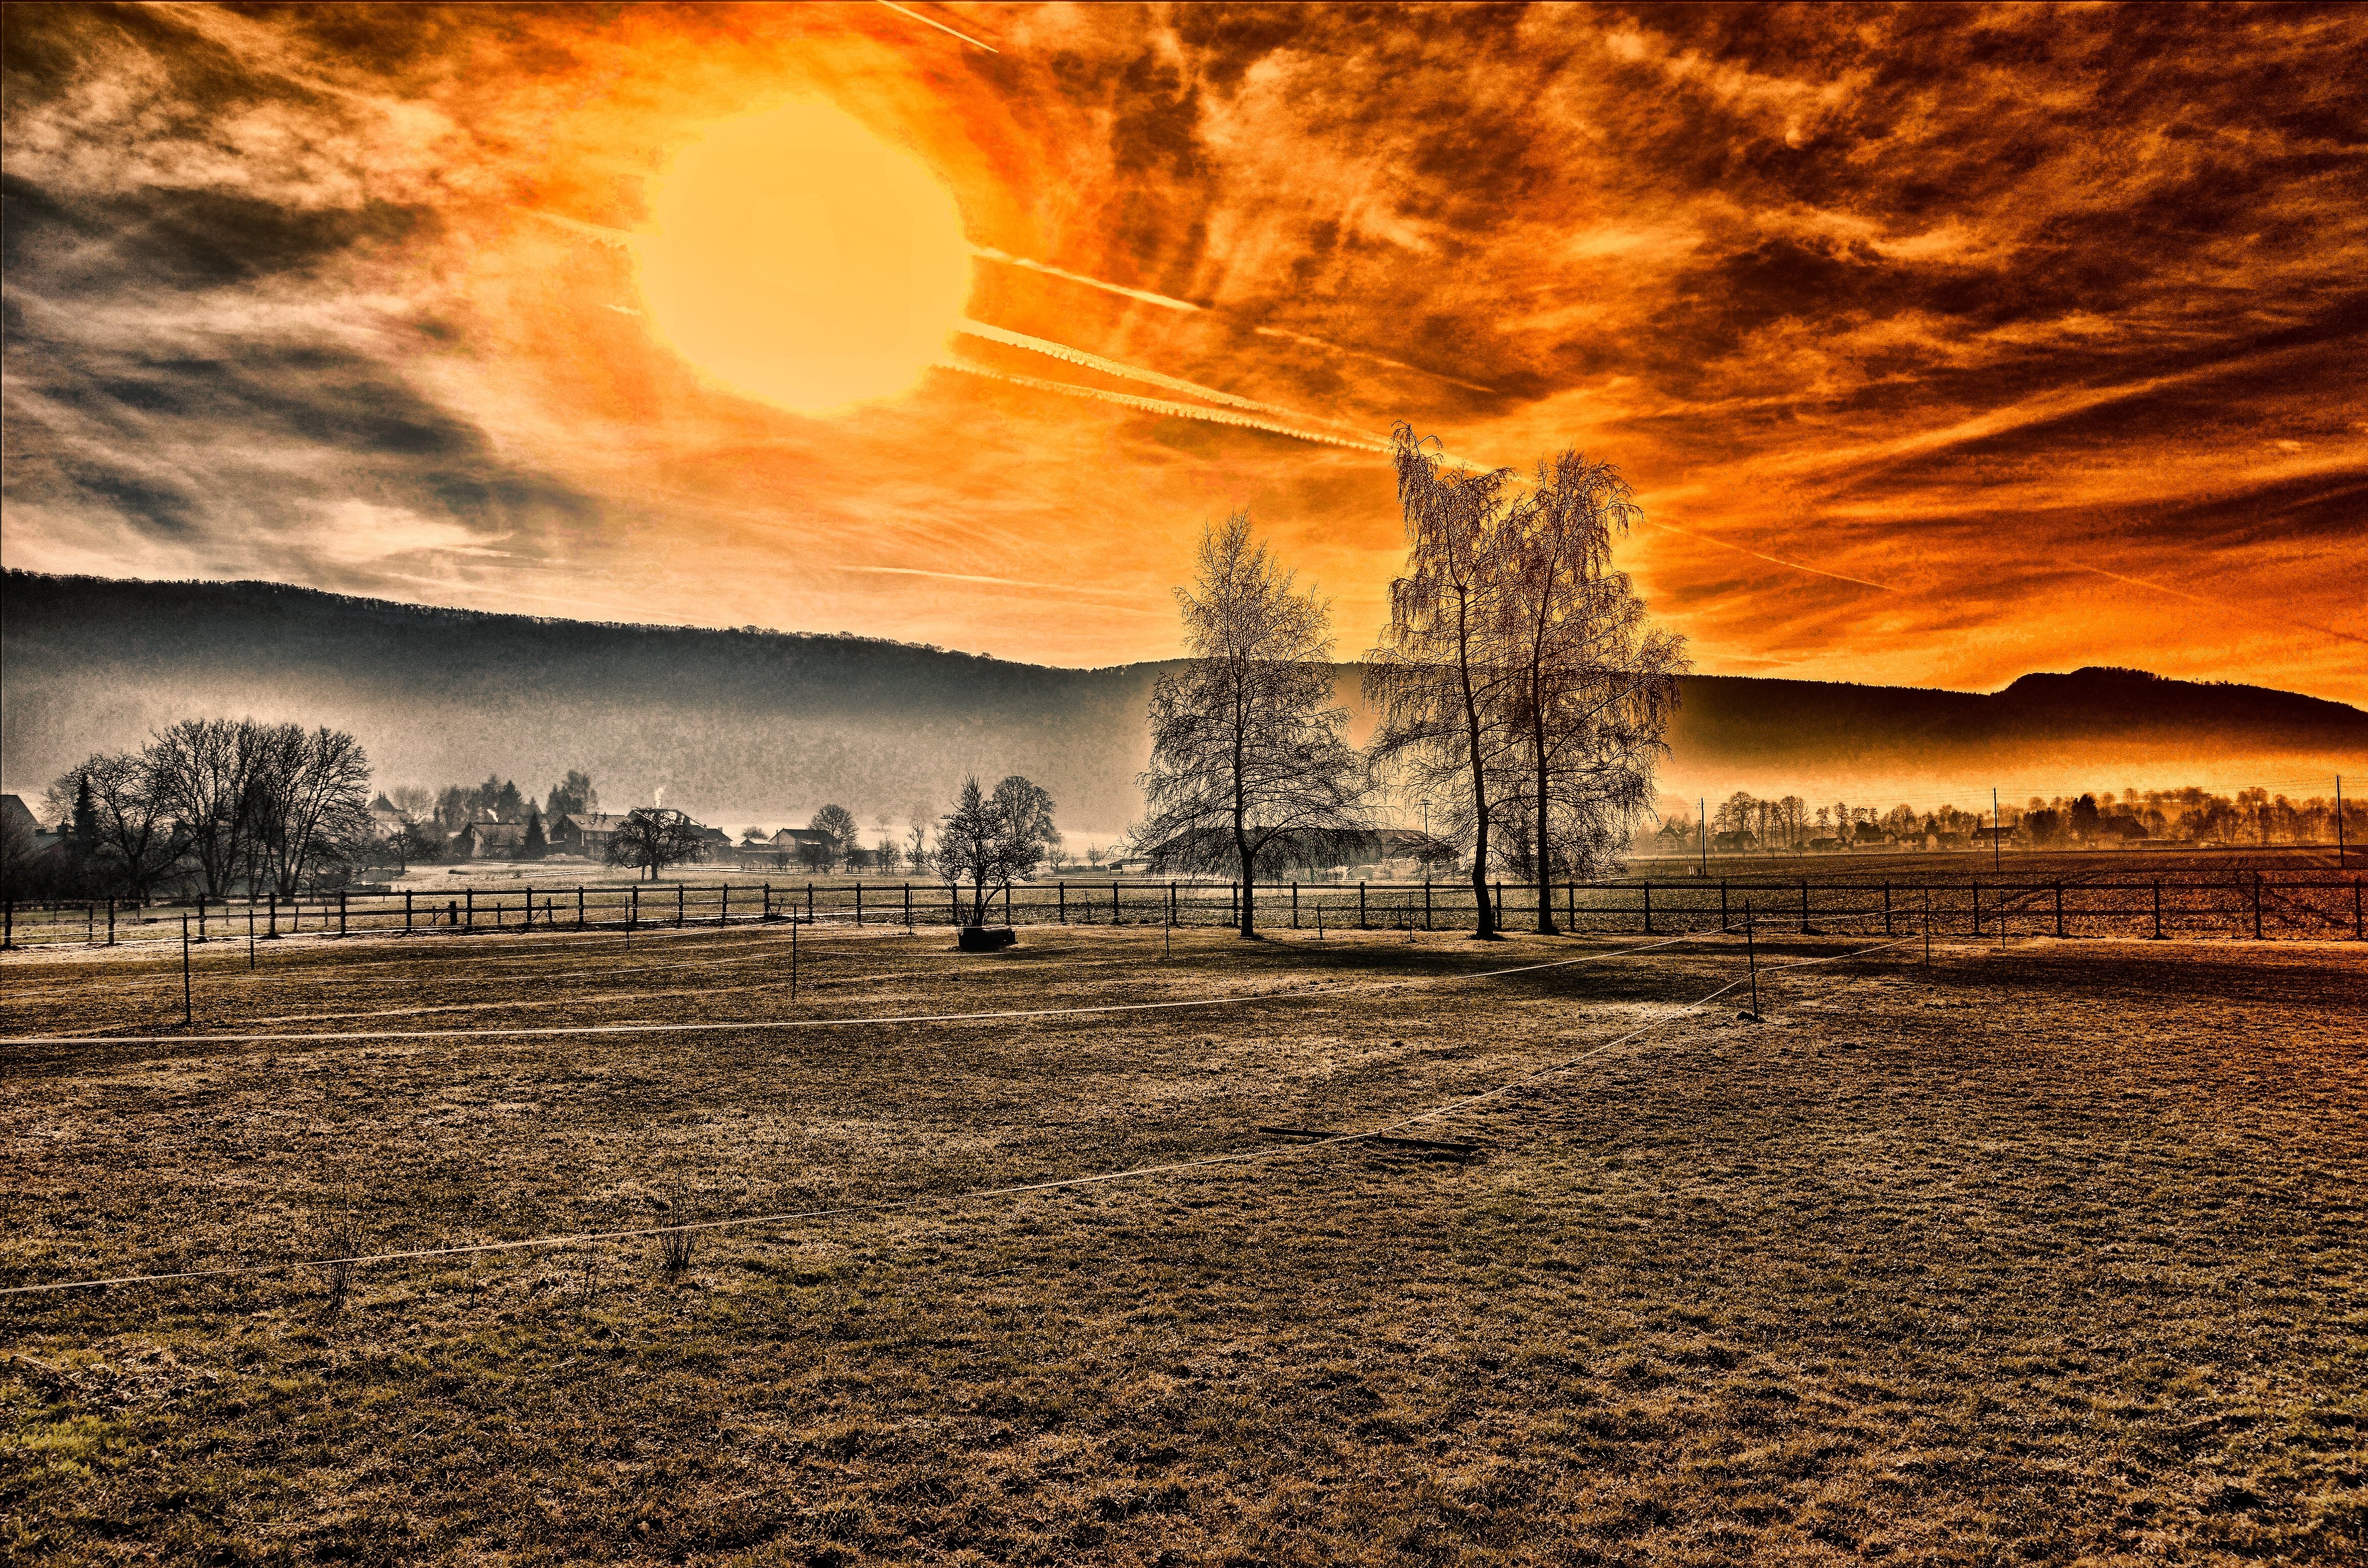
nature, horizon, cloud, sky, sun, sunrise, sunset, sunlight, morning, dawn, atmosphere, dusk, evening, reflection, plain, digital, effect, global, screenshot, atmospheric phenomenon, computer wallpaper